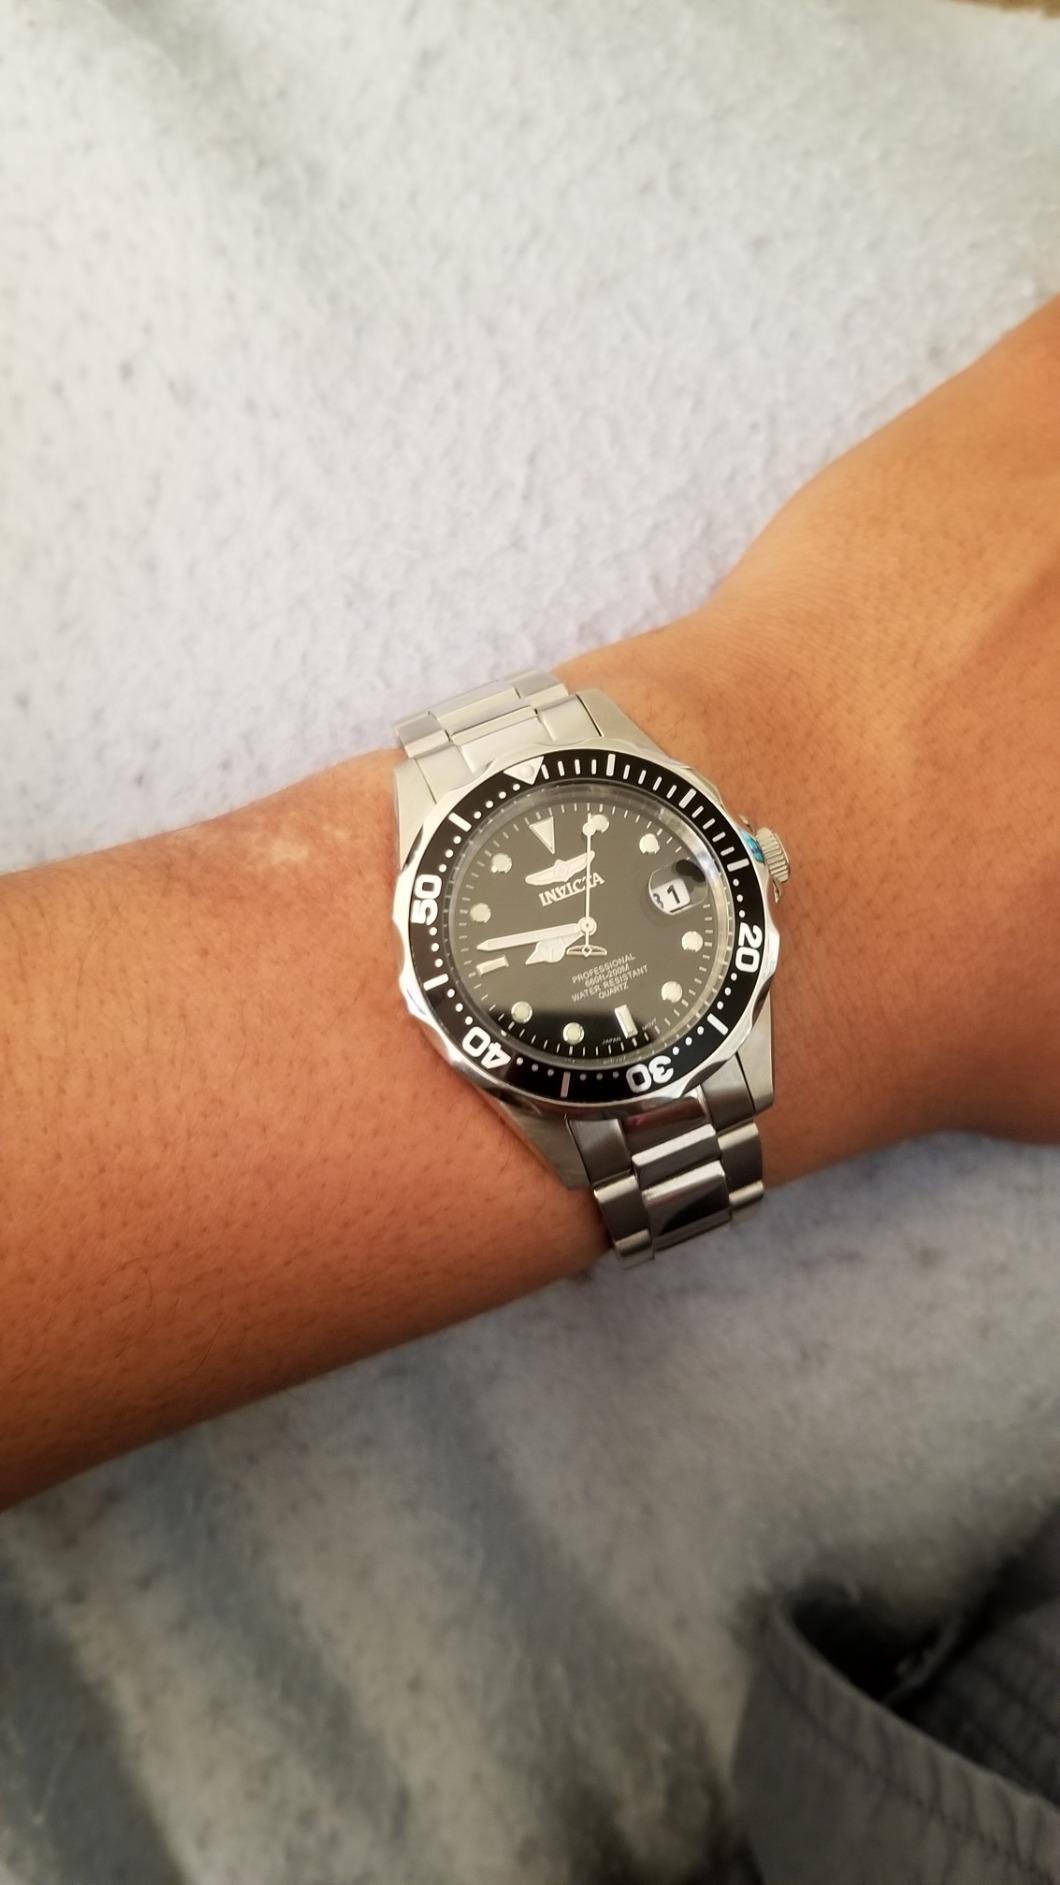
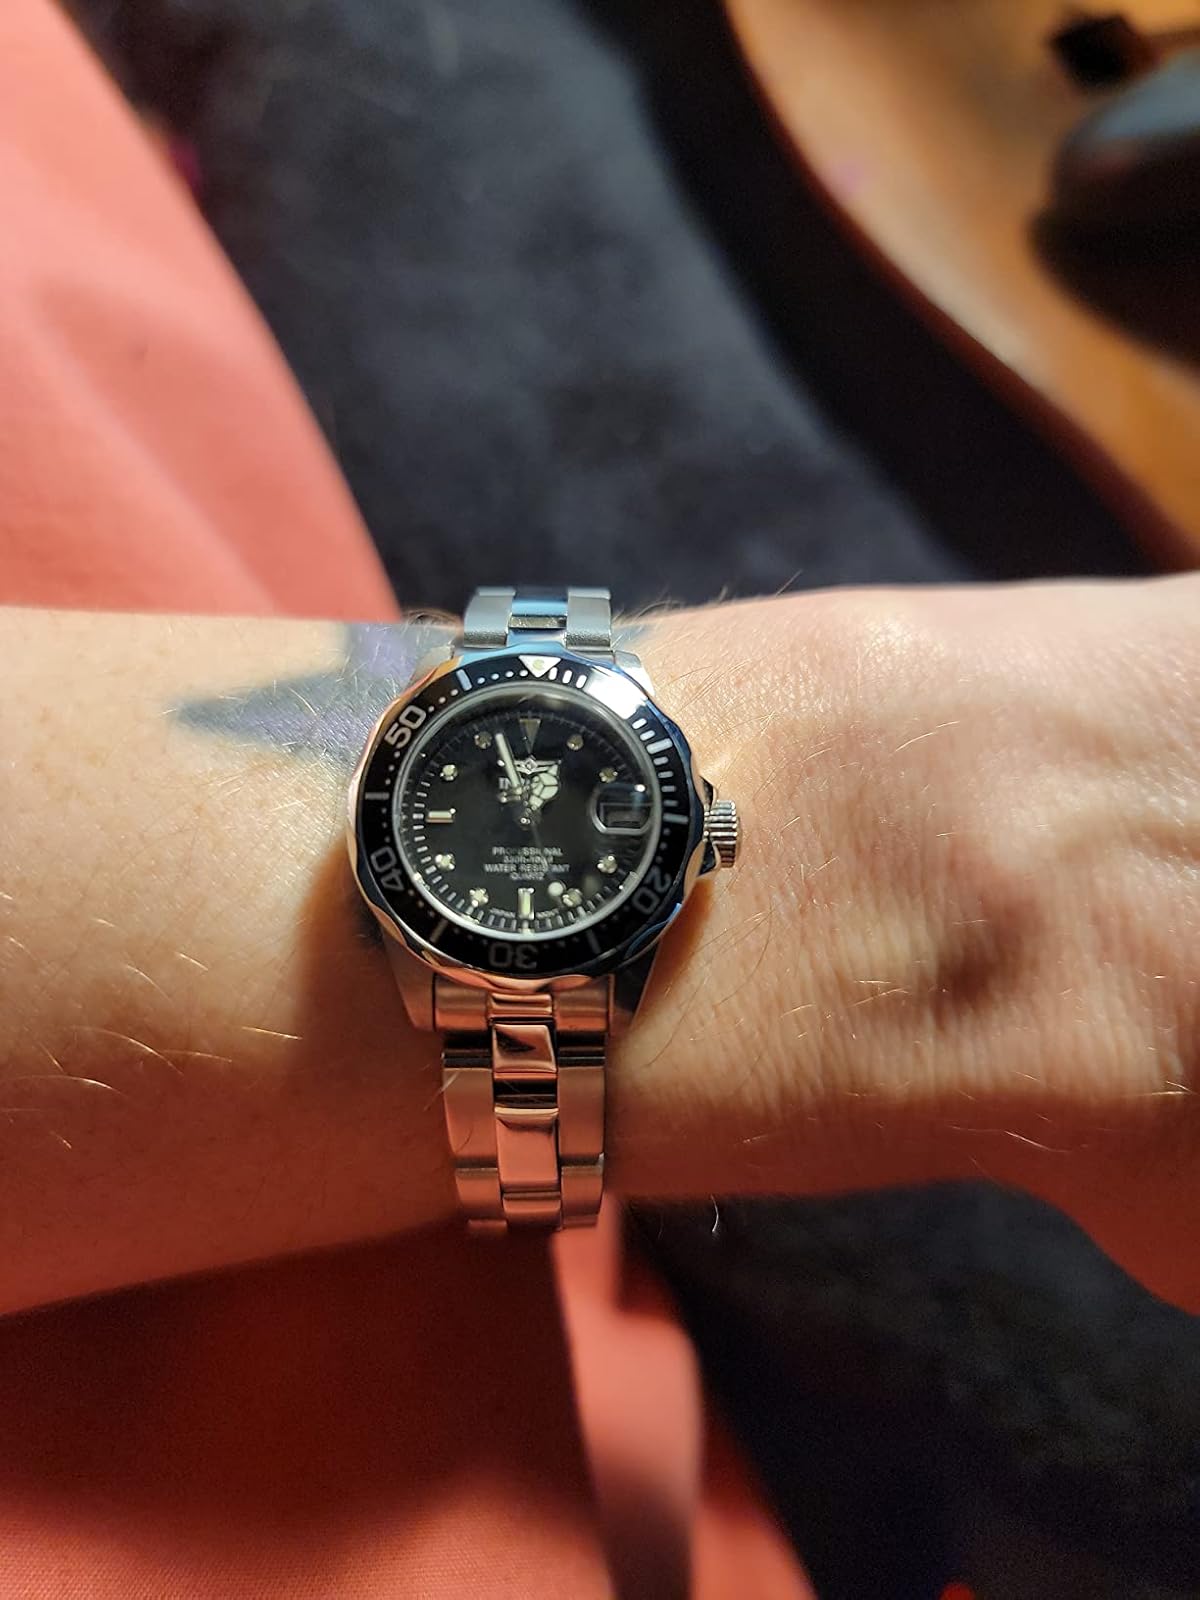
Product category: accessories_watch
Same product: yes